2007 Cannes Film Festival

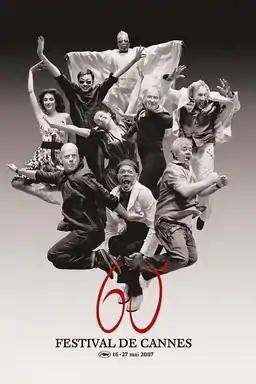
Official poster of the 60th Cannes Film Festival.

The 60th Cannes Film Festival was held from 16 to 27 May 2007. British filmmaker Stephen Frears served as jury president for the main competition. Romanian filmmaker Cristian Mungiu won the Palme d'Or for the drama film "4 Months, 3 Weeks and 2 Days".